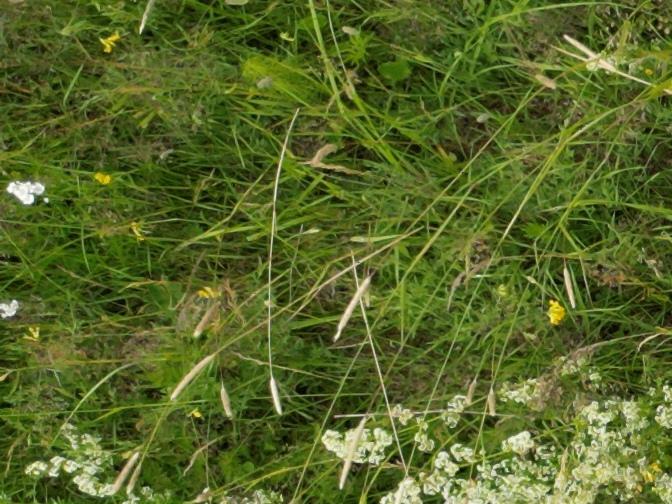
Flowers visible: yarrow flowers, yarrow flowers, yarrow flowers